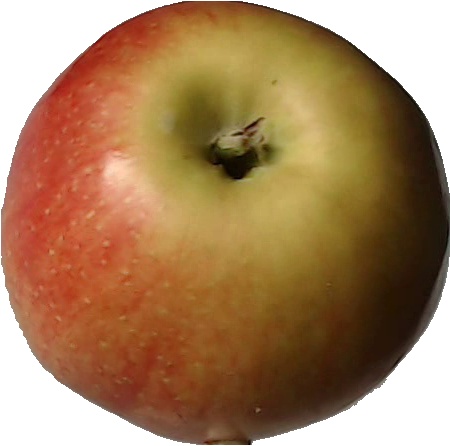
Label: apple_red_2